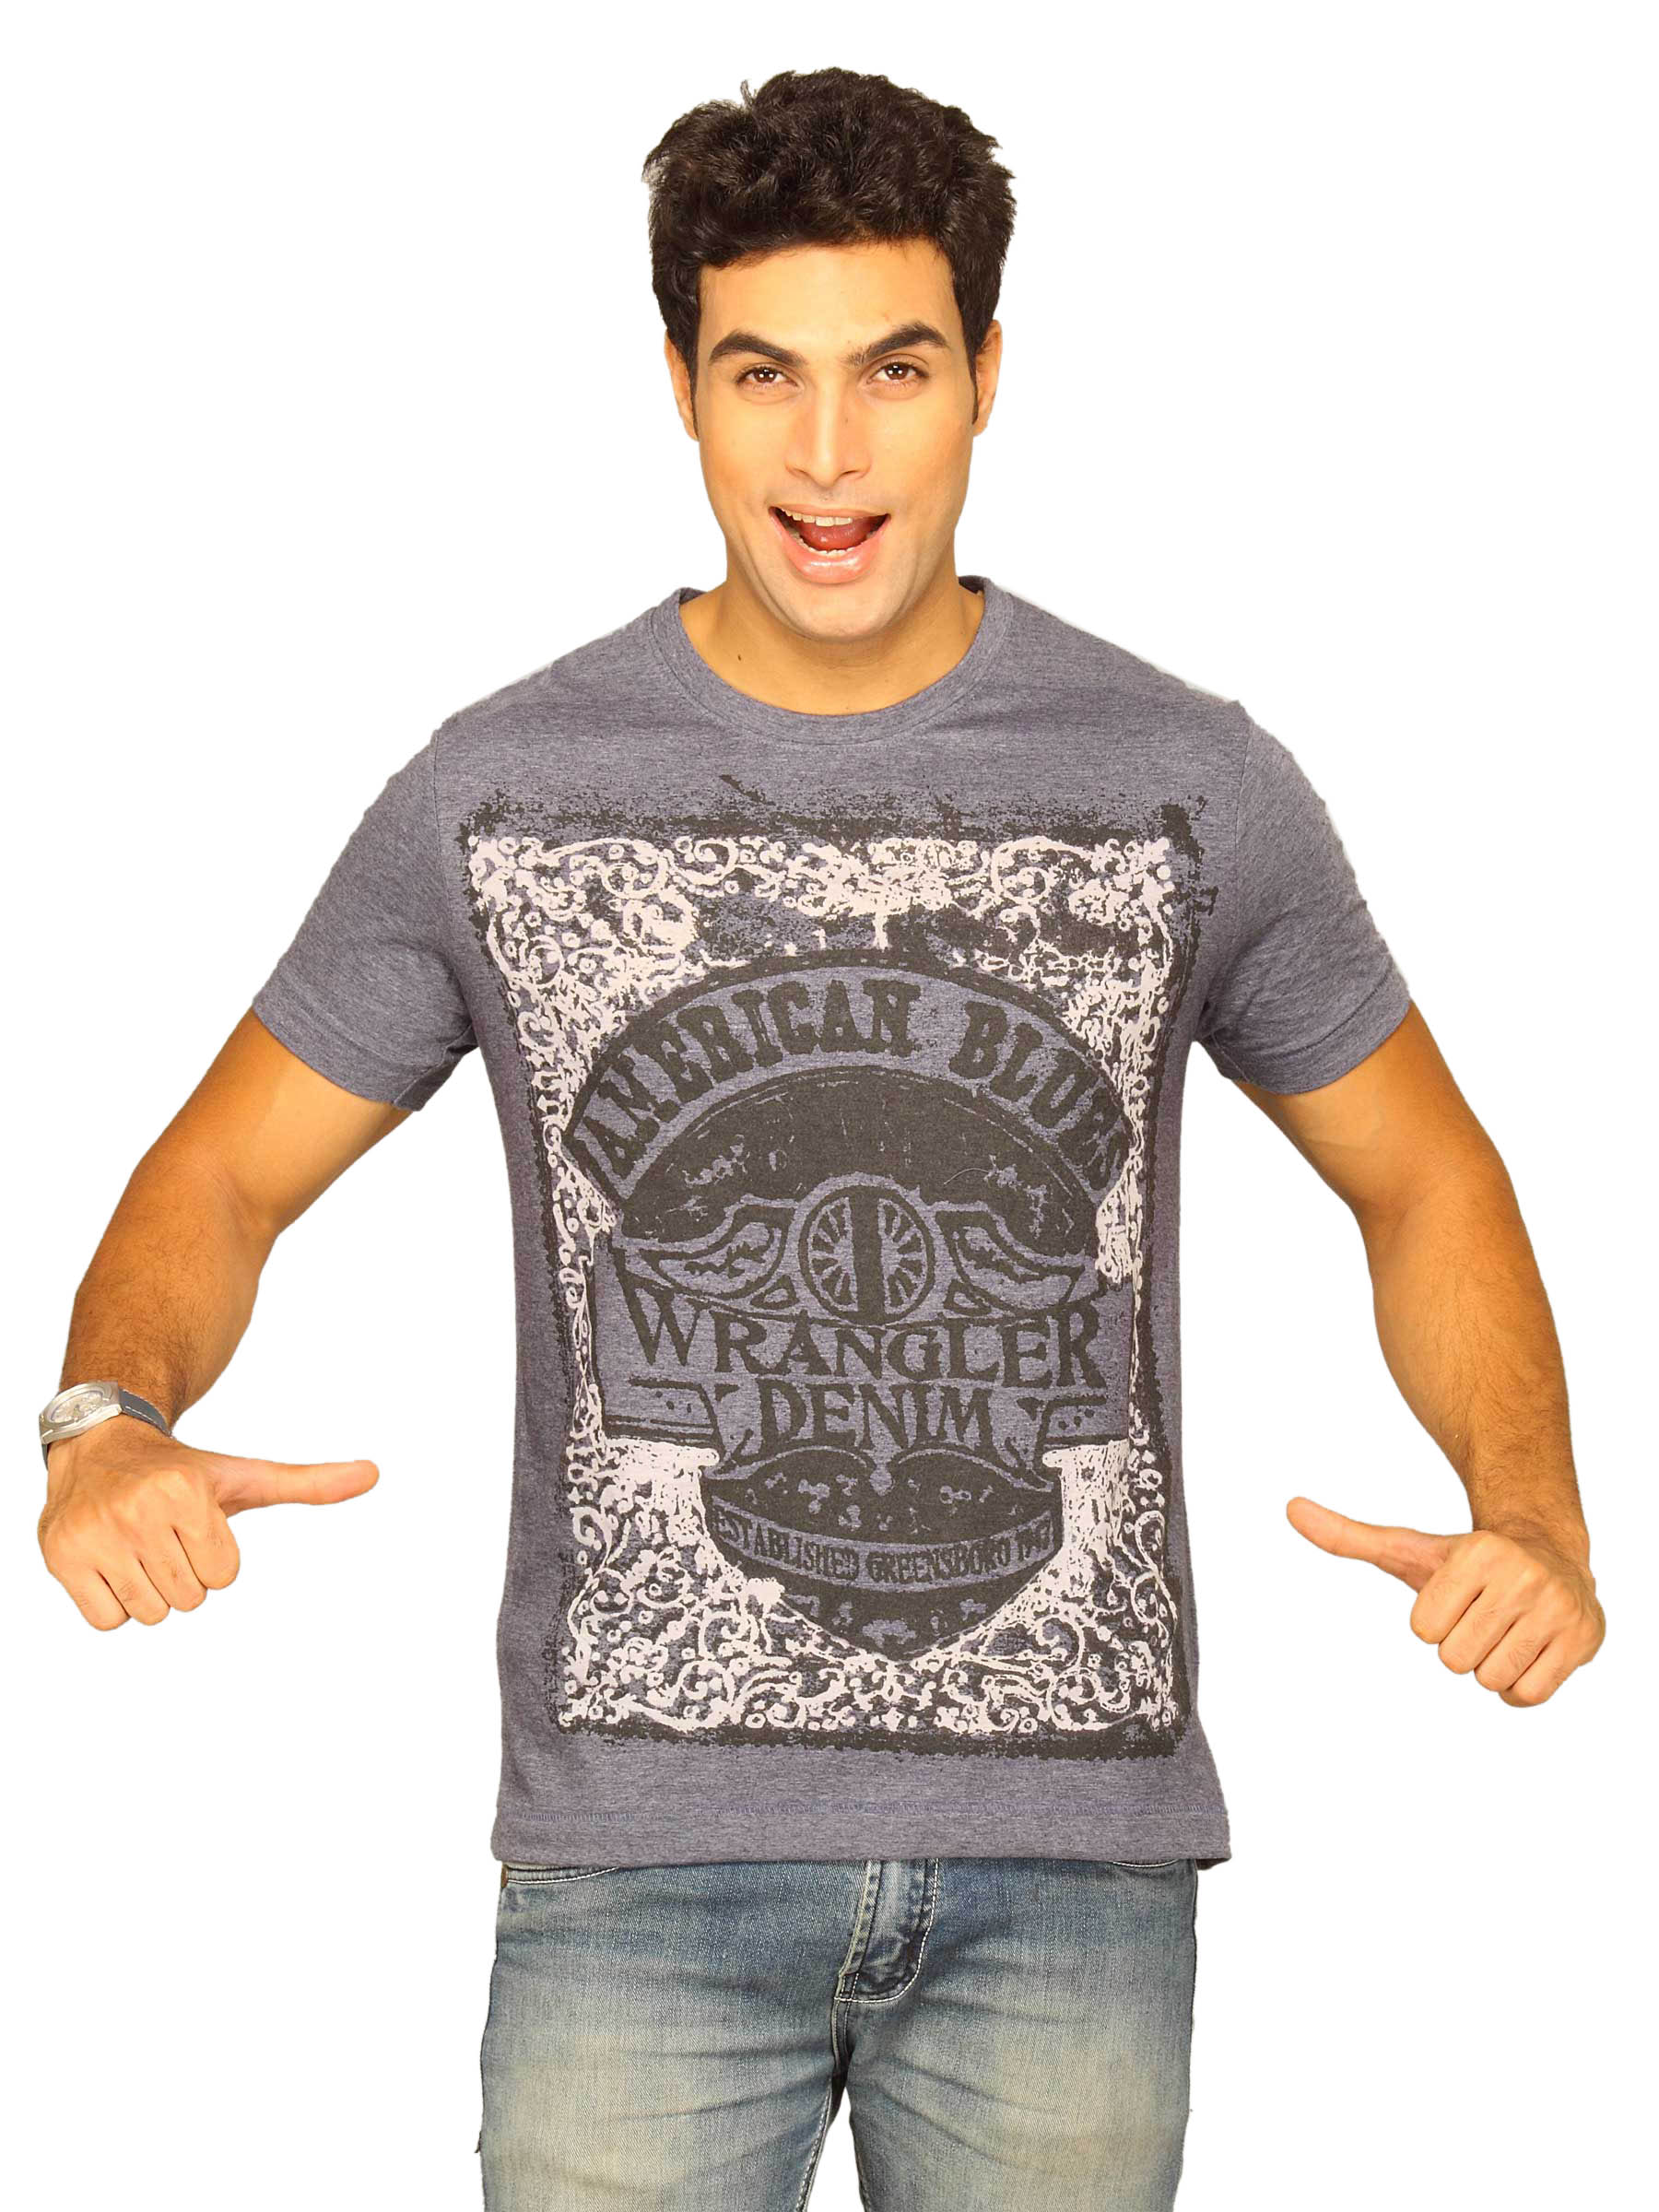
Wrangler Men's Burnt Out Royal Blue T-shirt
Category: Apparel / Topwear / Tshirts
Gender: Men
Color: Blue
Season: Summer 2011
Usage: Casual